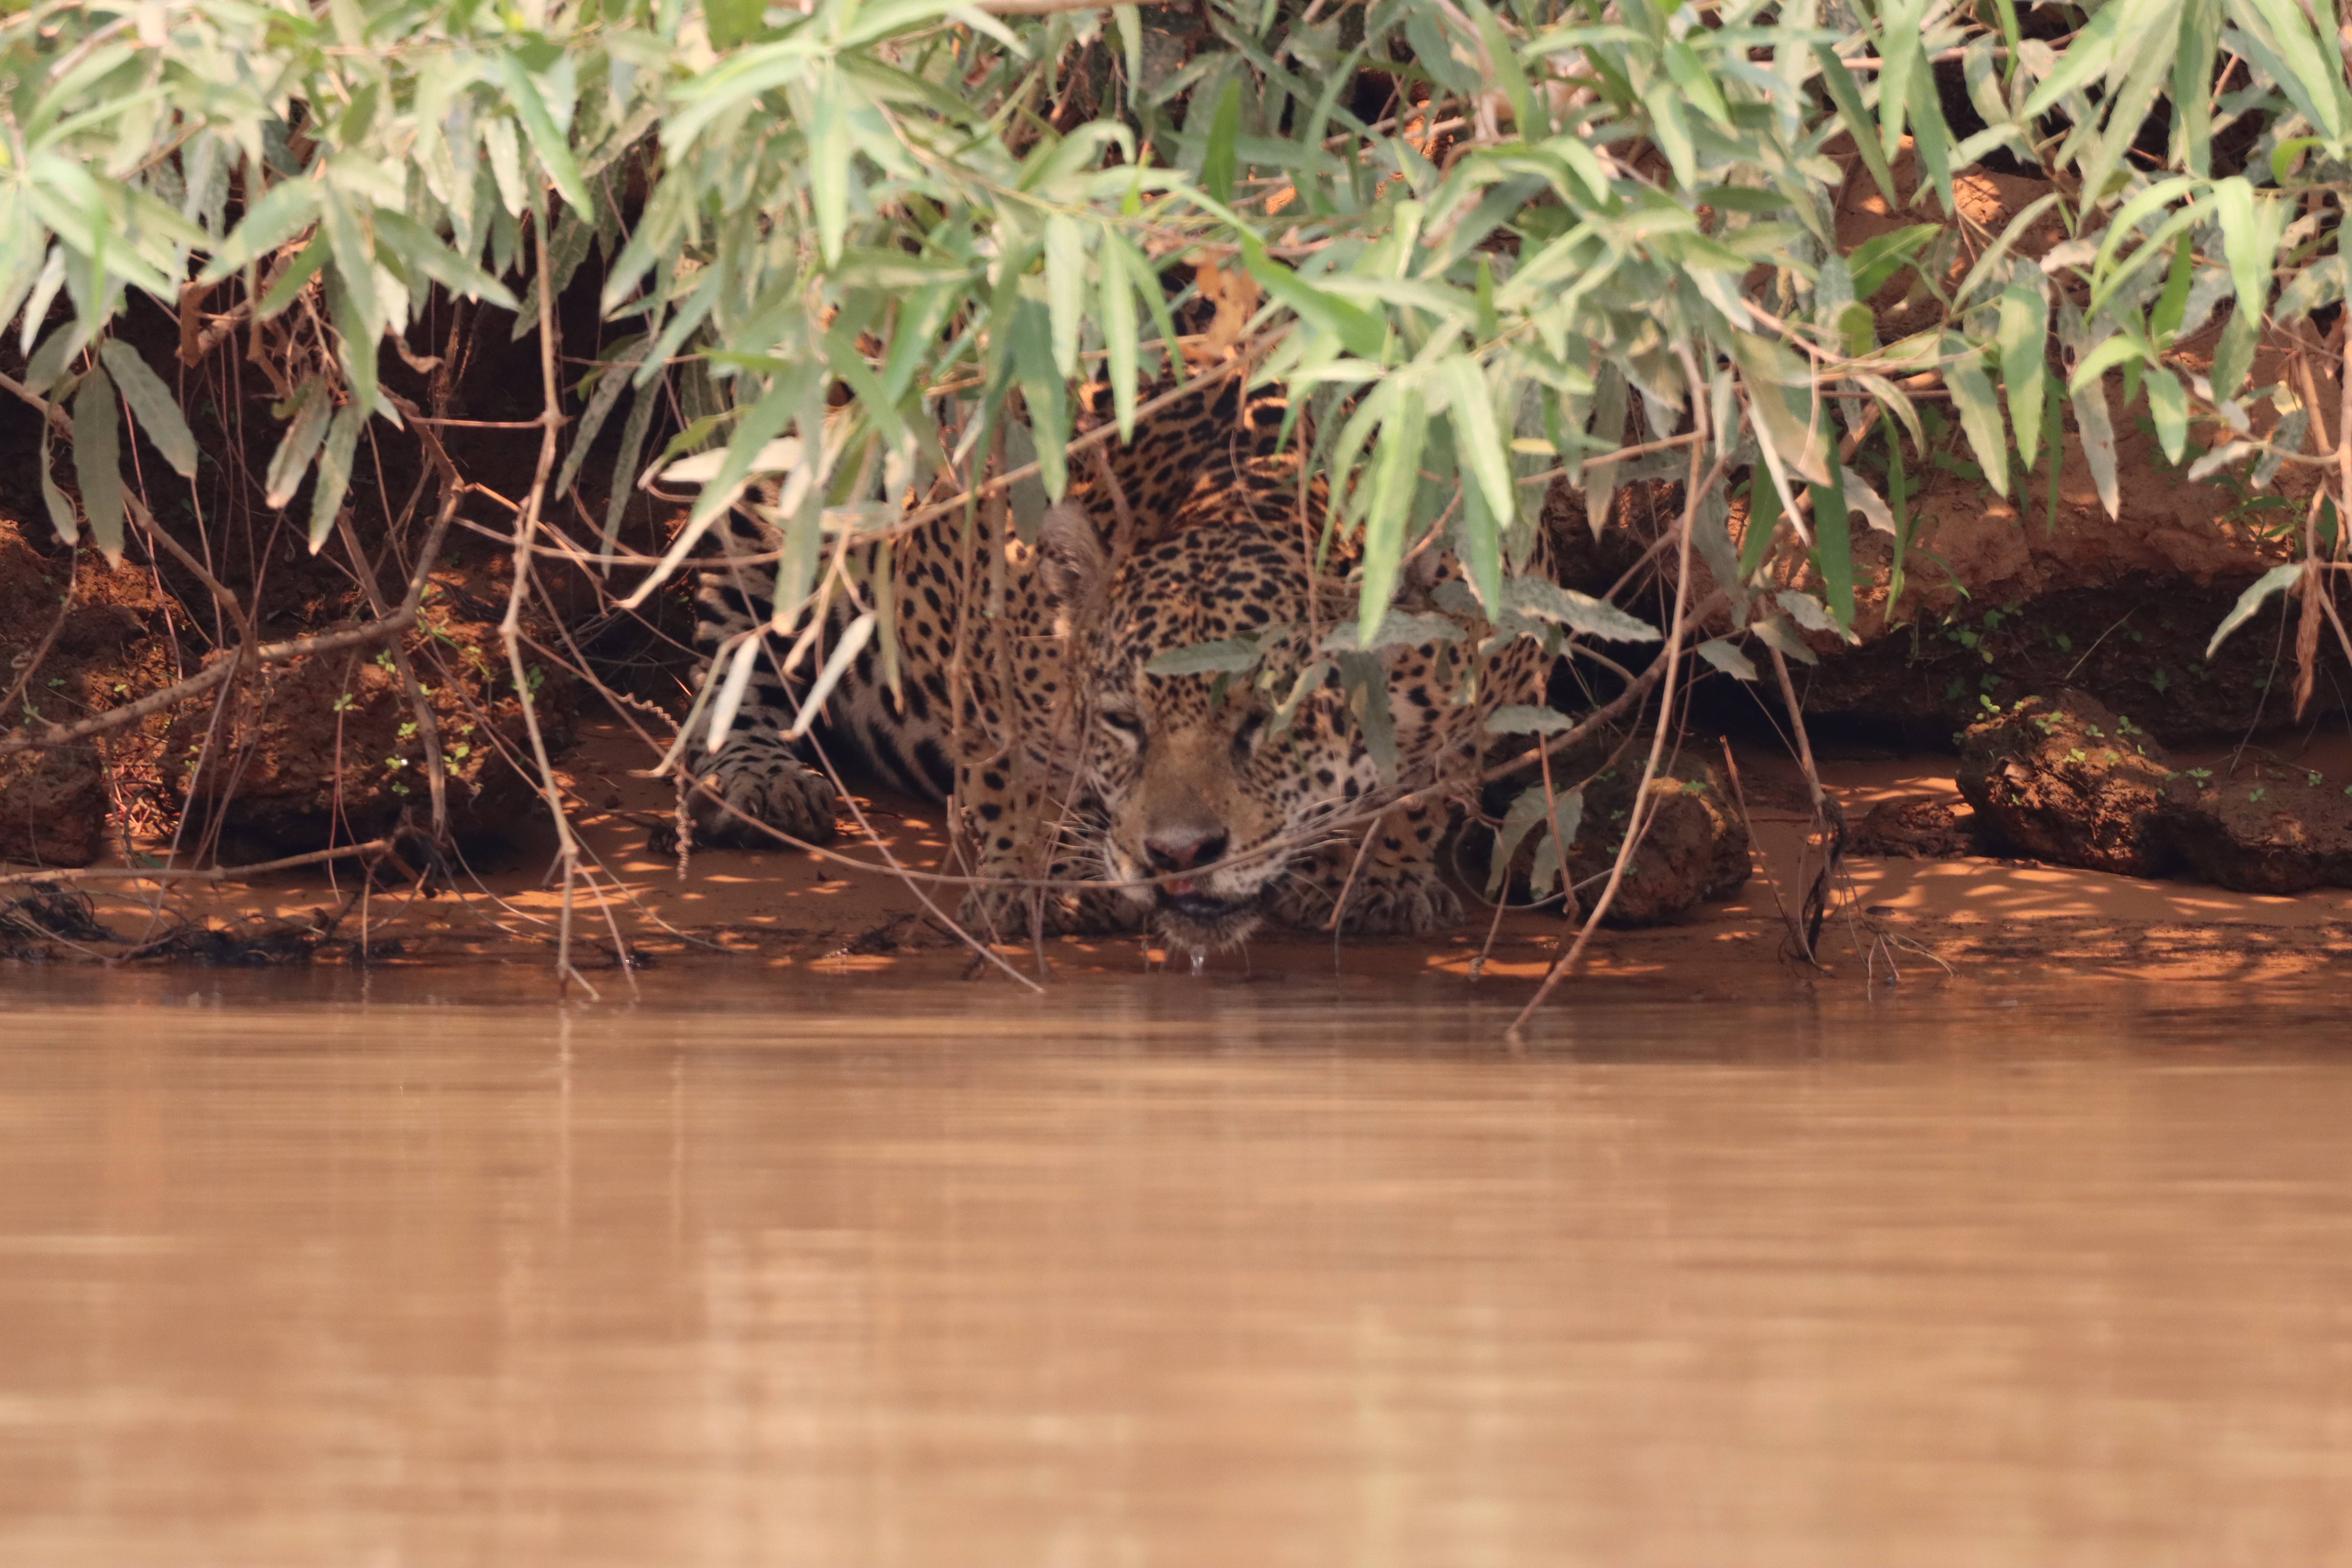
Jaguar: Overa